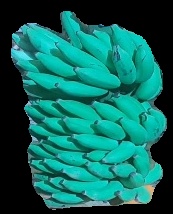
Variety: elakki-bale
Grade: grade2